Wildlife of Brazil

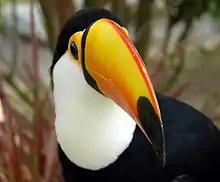
The toco toucan is an animal typical of the Brazilian rainforests.

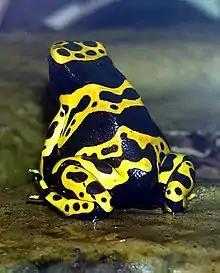
Many varieties of poison dart frogs such as this yellow-banded poison dart frog can be found in the jungles of Brazil.

The wildlife of Brazil comprises all naturally occurring animals, plants, and fungi in the South American country. Home to 60% of the Amazon Rainforest, which accounts for approximately one-tenth of all